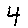
Label: 4